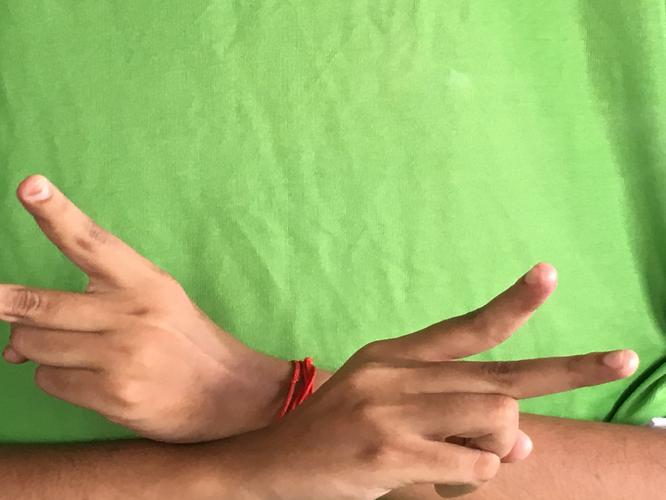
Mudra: Kartariswastika
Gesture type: double_hand